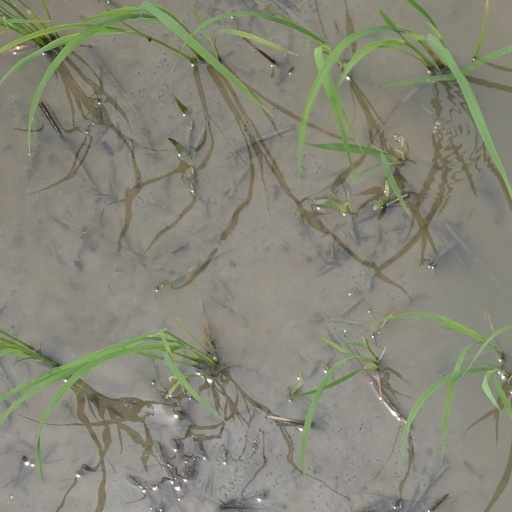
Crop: rice